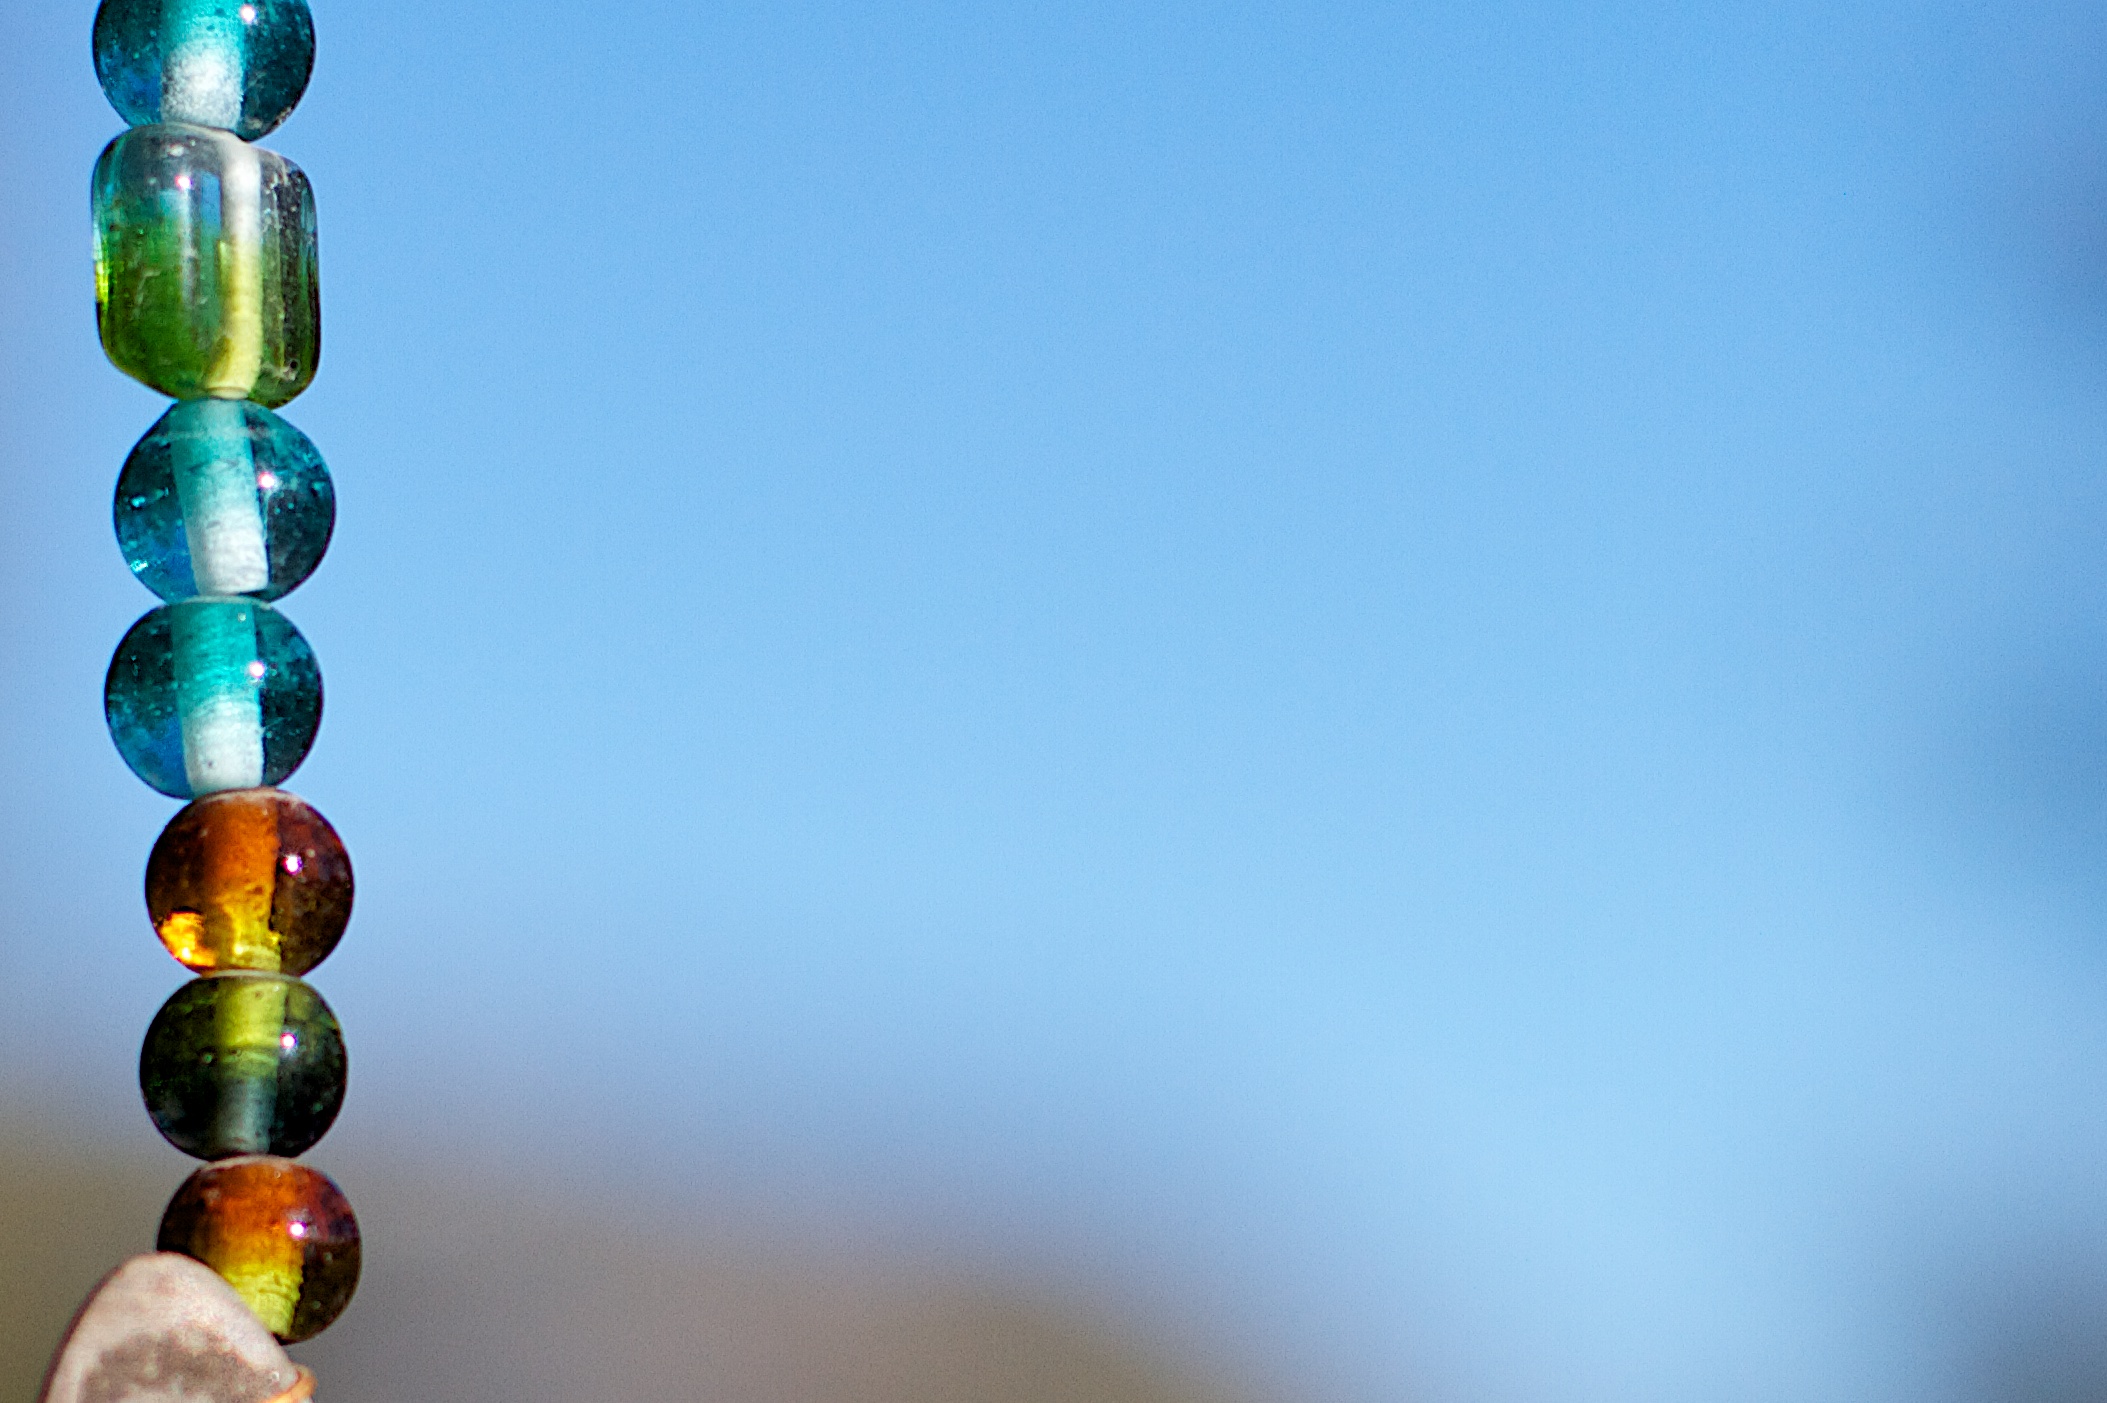
hand, green, reflection, blue, close up, jewellery, macro photography, fashion accessory